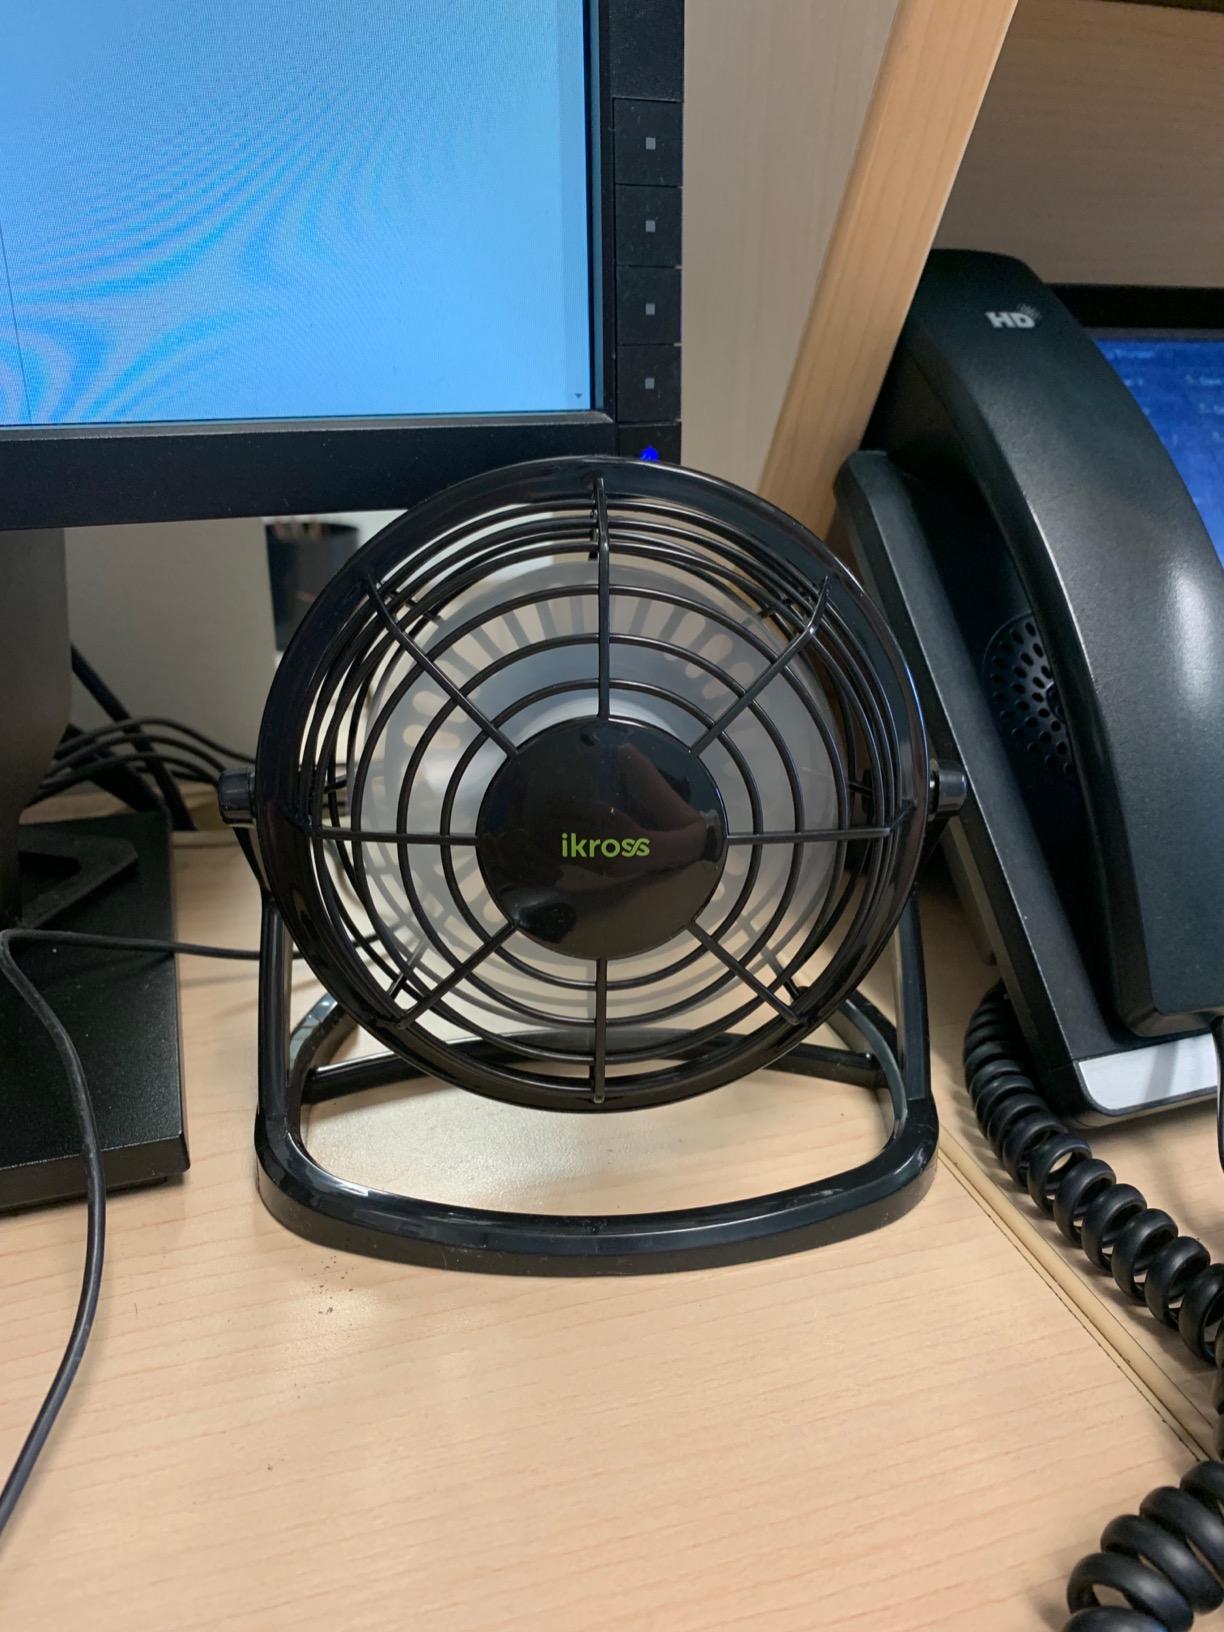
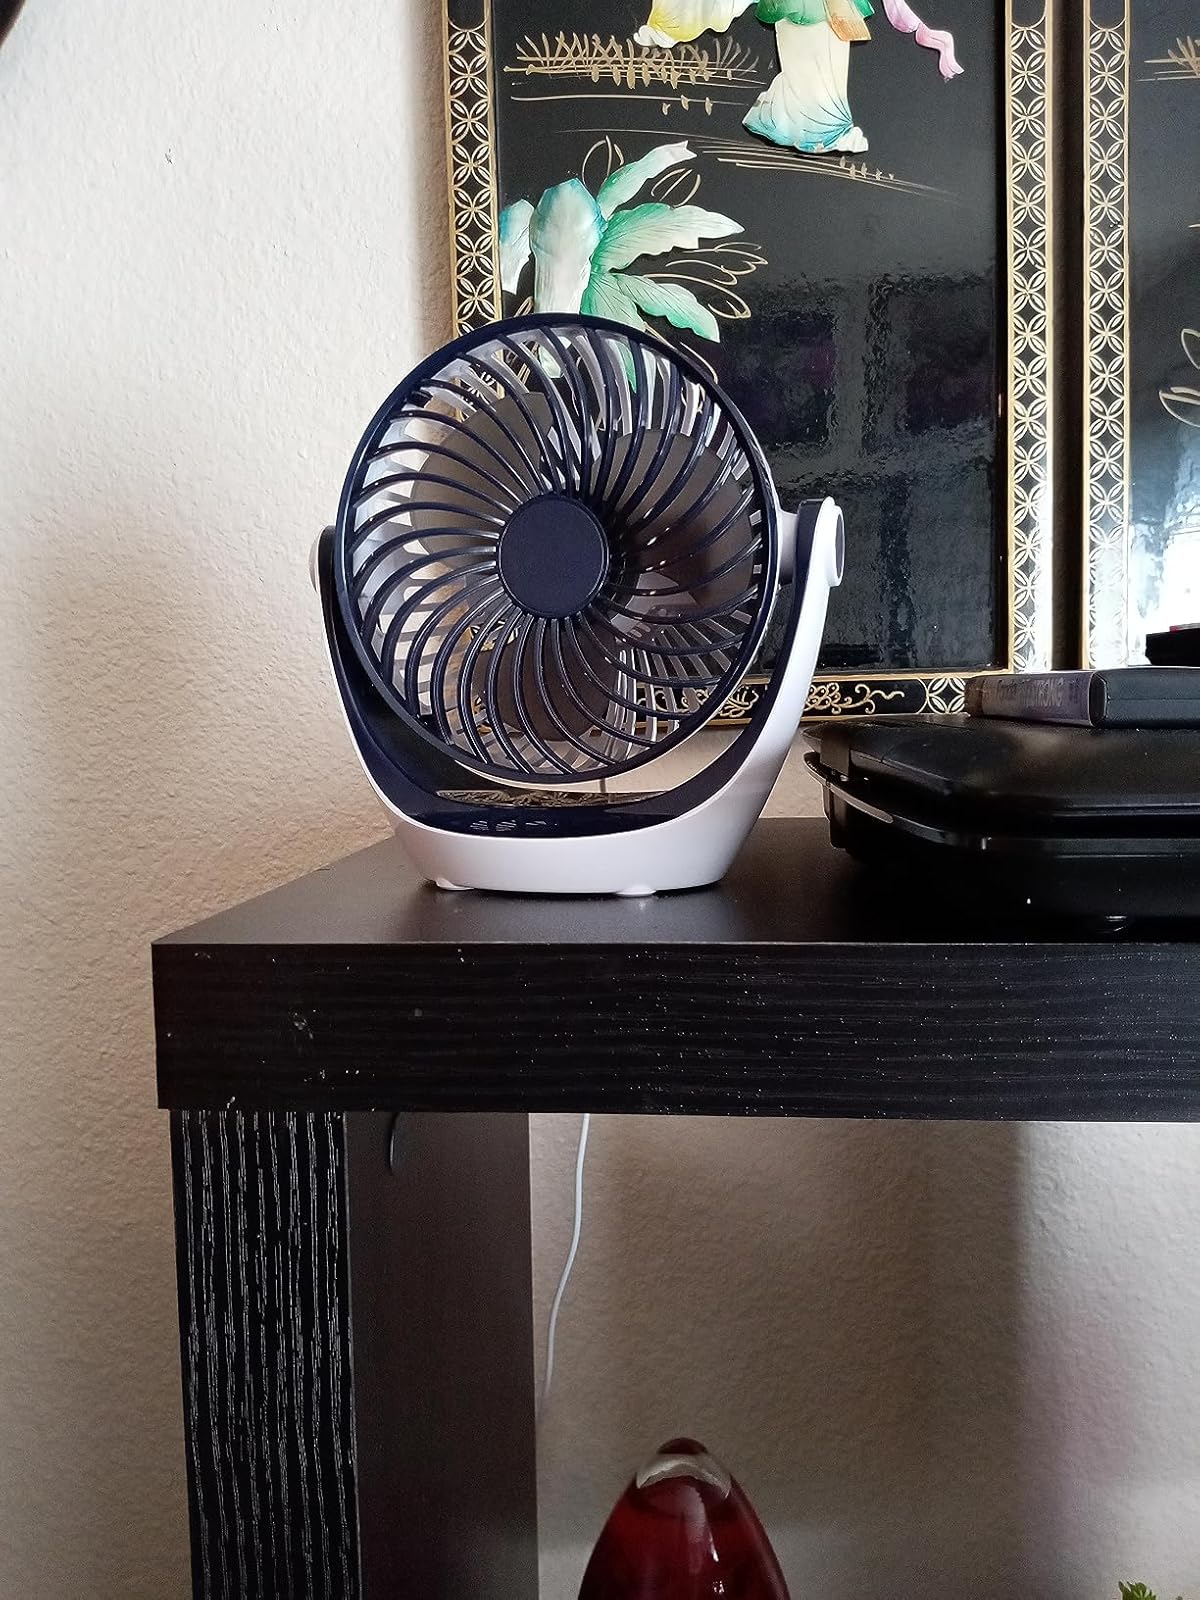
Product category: fan
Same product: no